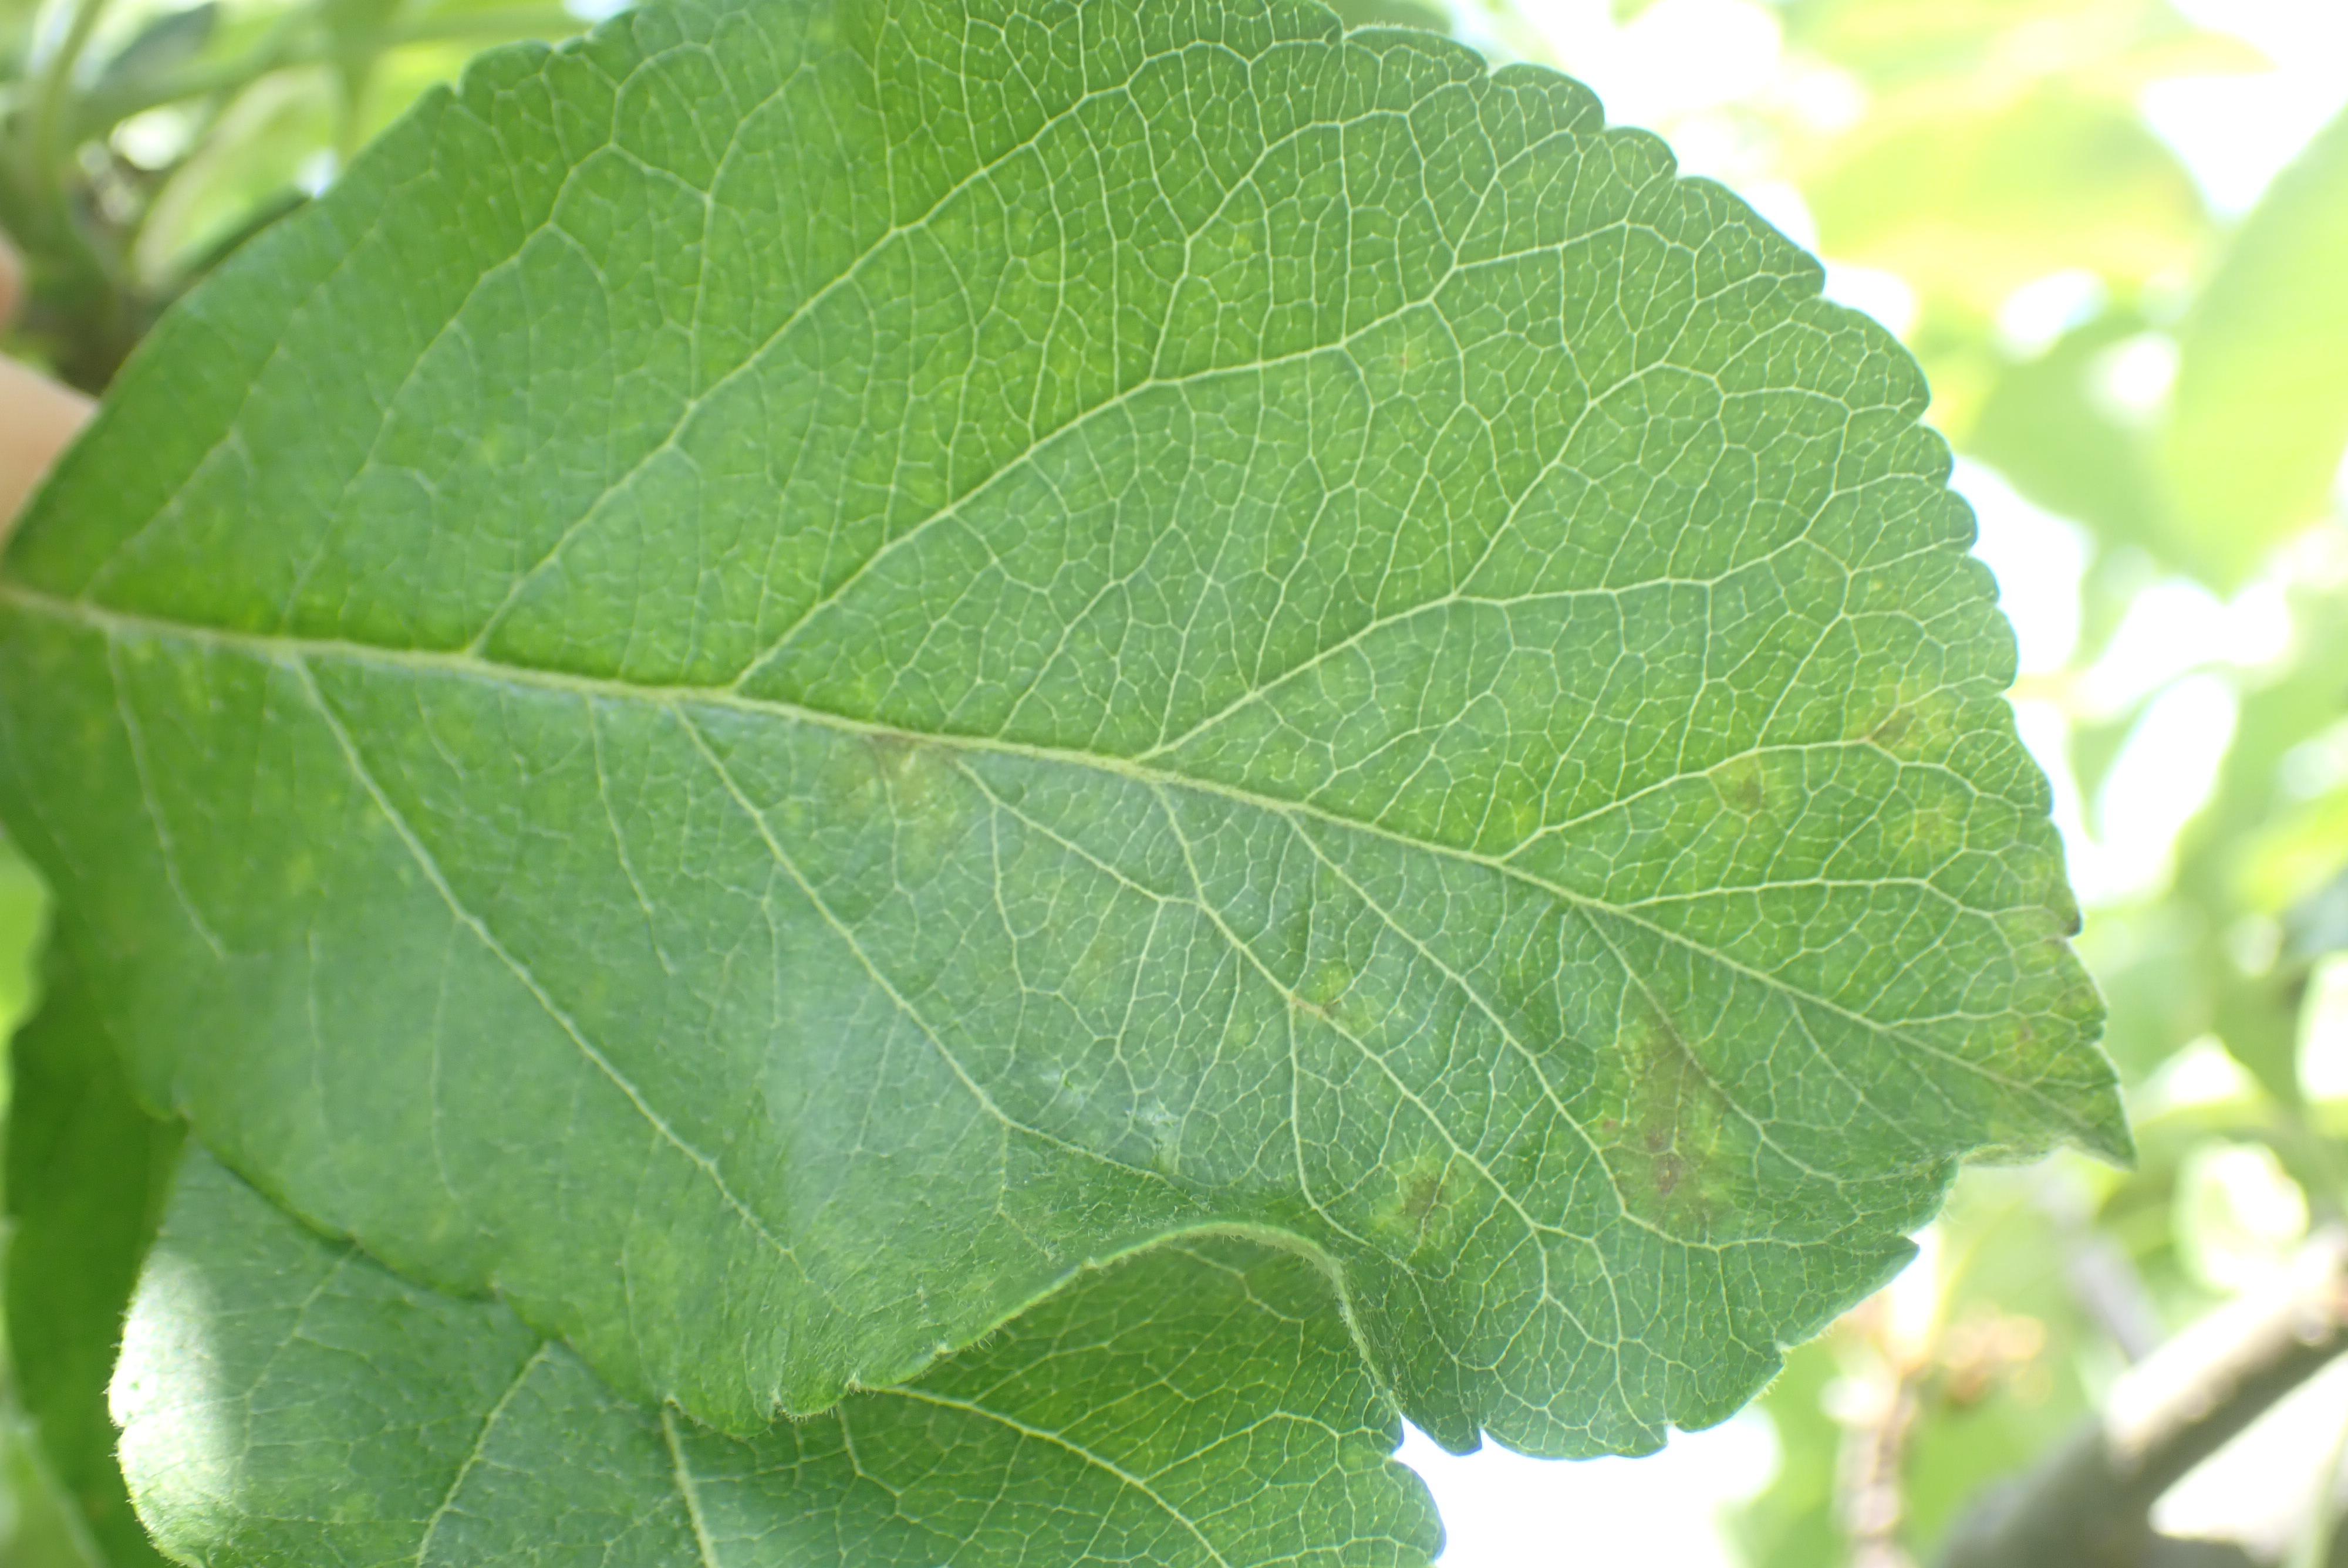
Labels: scab